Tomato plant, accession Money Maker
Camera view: bottom (45 deg); turntable rotation: 150 degrees
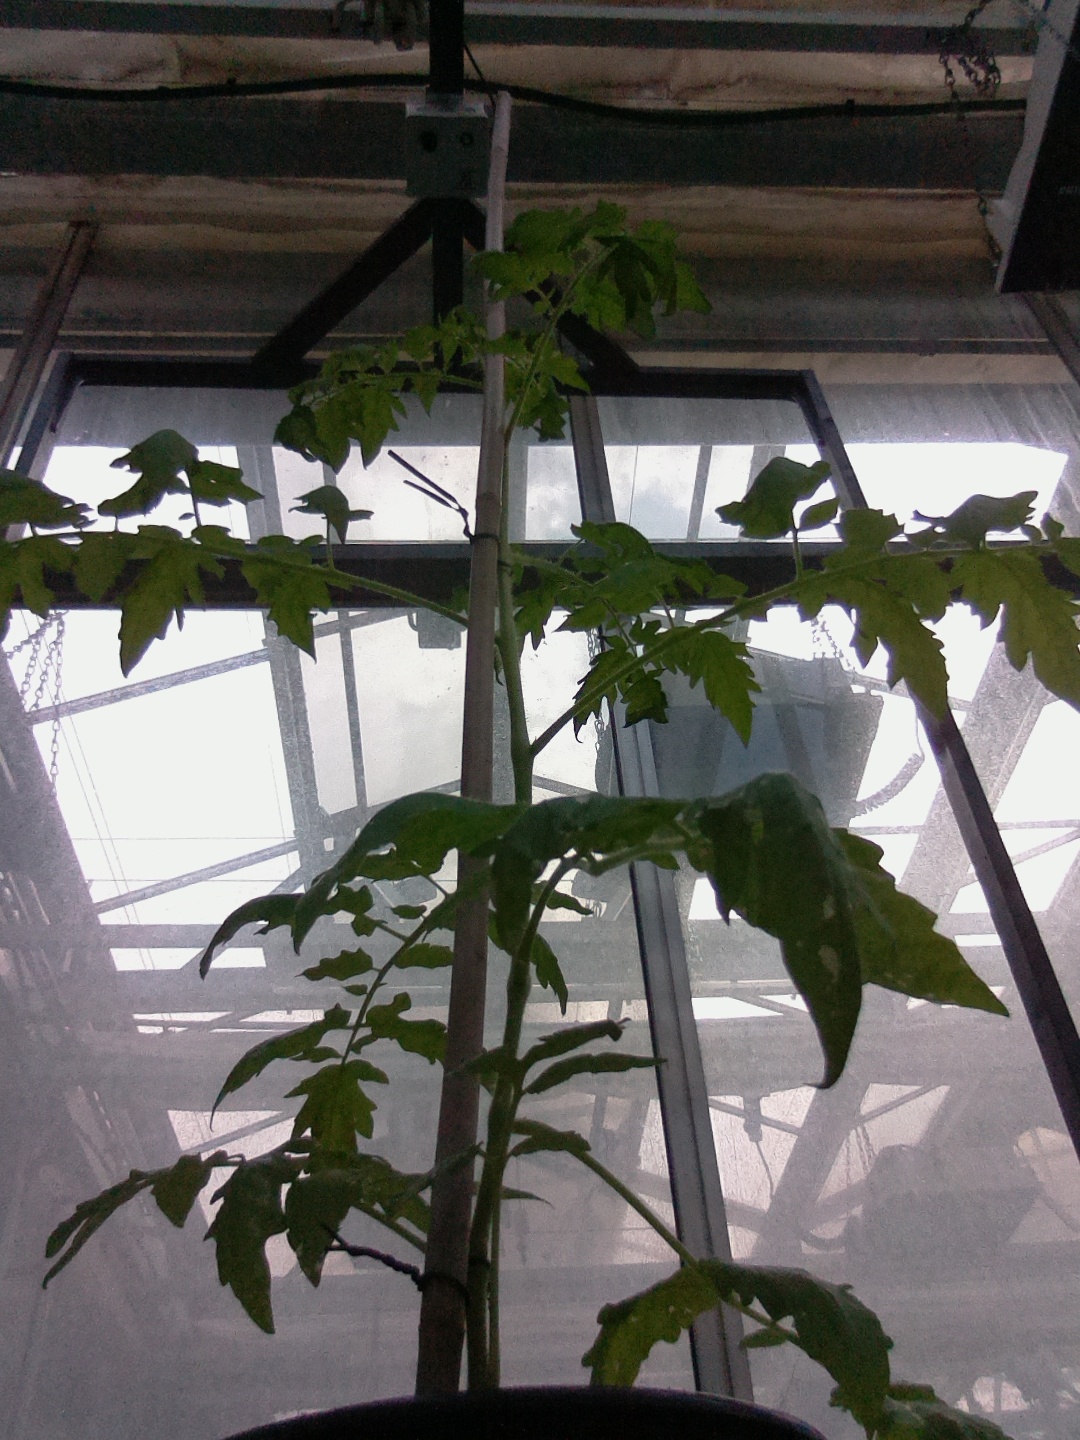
BBCH growth stage 15: 10 of true leaves visible